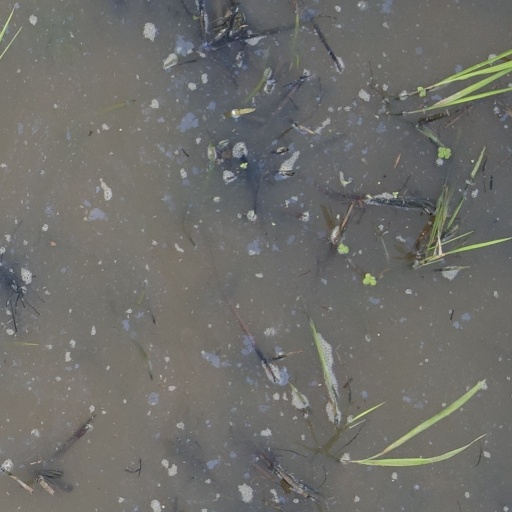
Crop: rice